Ulla Winblad

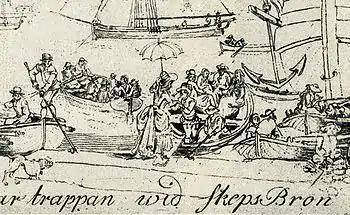
Detail from etching "The steps on Skeppsbro" depicting a scene in Stockholm's harbour by Elias Martin, 1800. The central figure is popularly supposed to represent Ulla Winblad.

The fictional Ulla Winblad and the real Maria Kristina Kiellström have frequently been confused, but were not at all the same. Burman comments that she was not "on the slide" but a quite ordinary woman, "not a prostitute, not a bride of Bacchus and not a goddess of love either. Just as little was she a Vestal Virgin." Kiellström, born in 1744 in a poor family, did borrow her stepmother's surname, Winblad (the name means "vine-leaf"). About 1763, she found a job in a silk factory. At the age of about twenty Kiellström became notorious for being made pregnant by a Swedish nobleman, Count Wilhelm Schildt. The child died; he abandoned her. Further notoriety came in 1767: while she was without regular employment, she was accused of wearing a red silk cape, a banned luxury item; but unlike Ulla, she was acquitted. By 1770, Kiellström had moved out of the town centre; she and another girl, whose name was Ulla, were both officially recorded as being suspected by their landlord of "loose living".